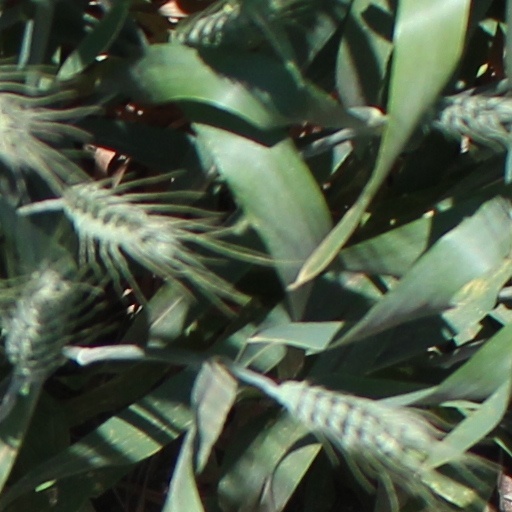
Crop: wheat